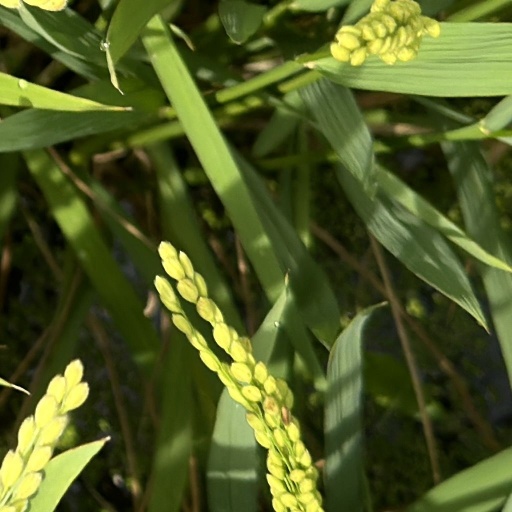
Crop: rice